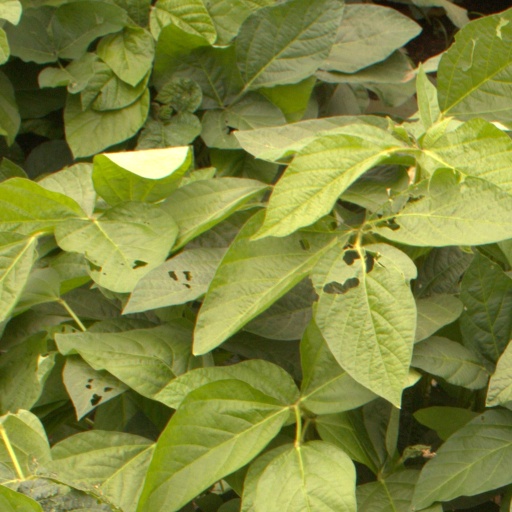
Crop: soybean